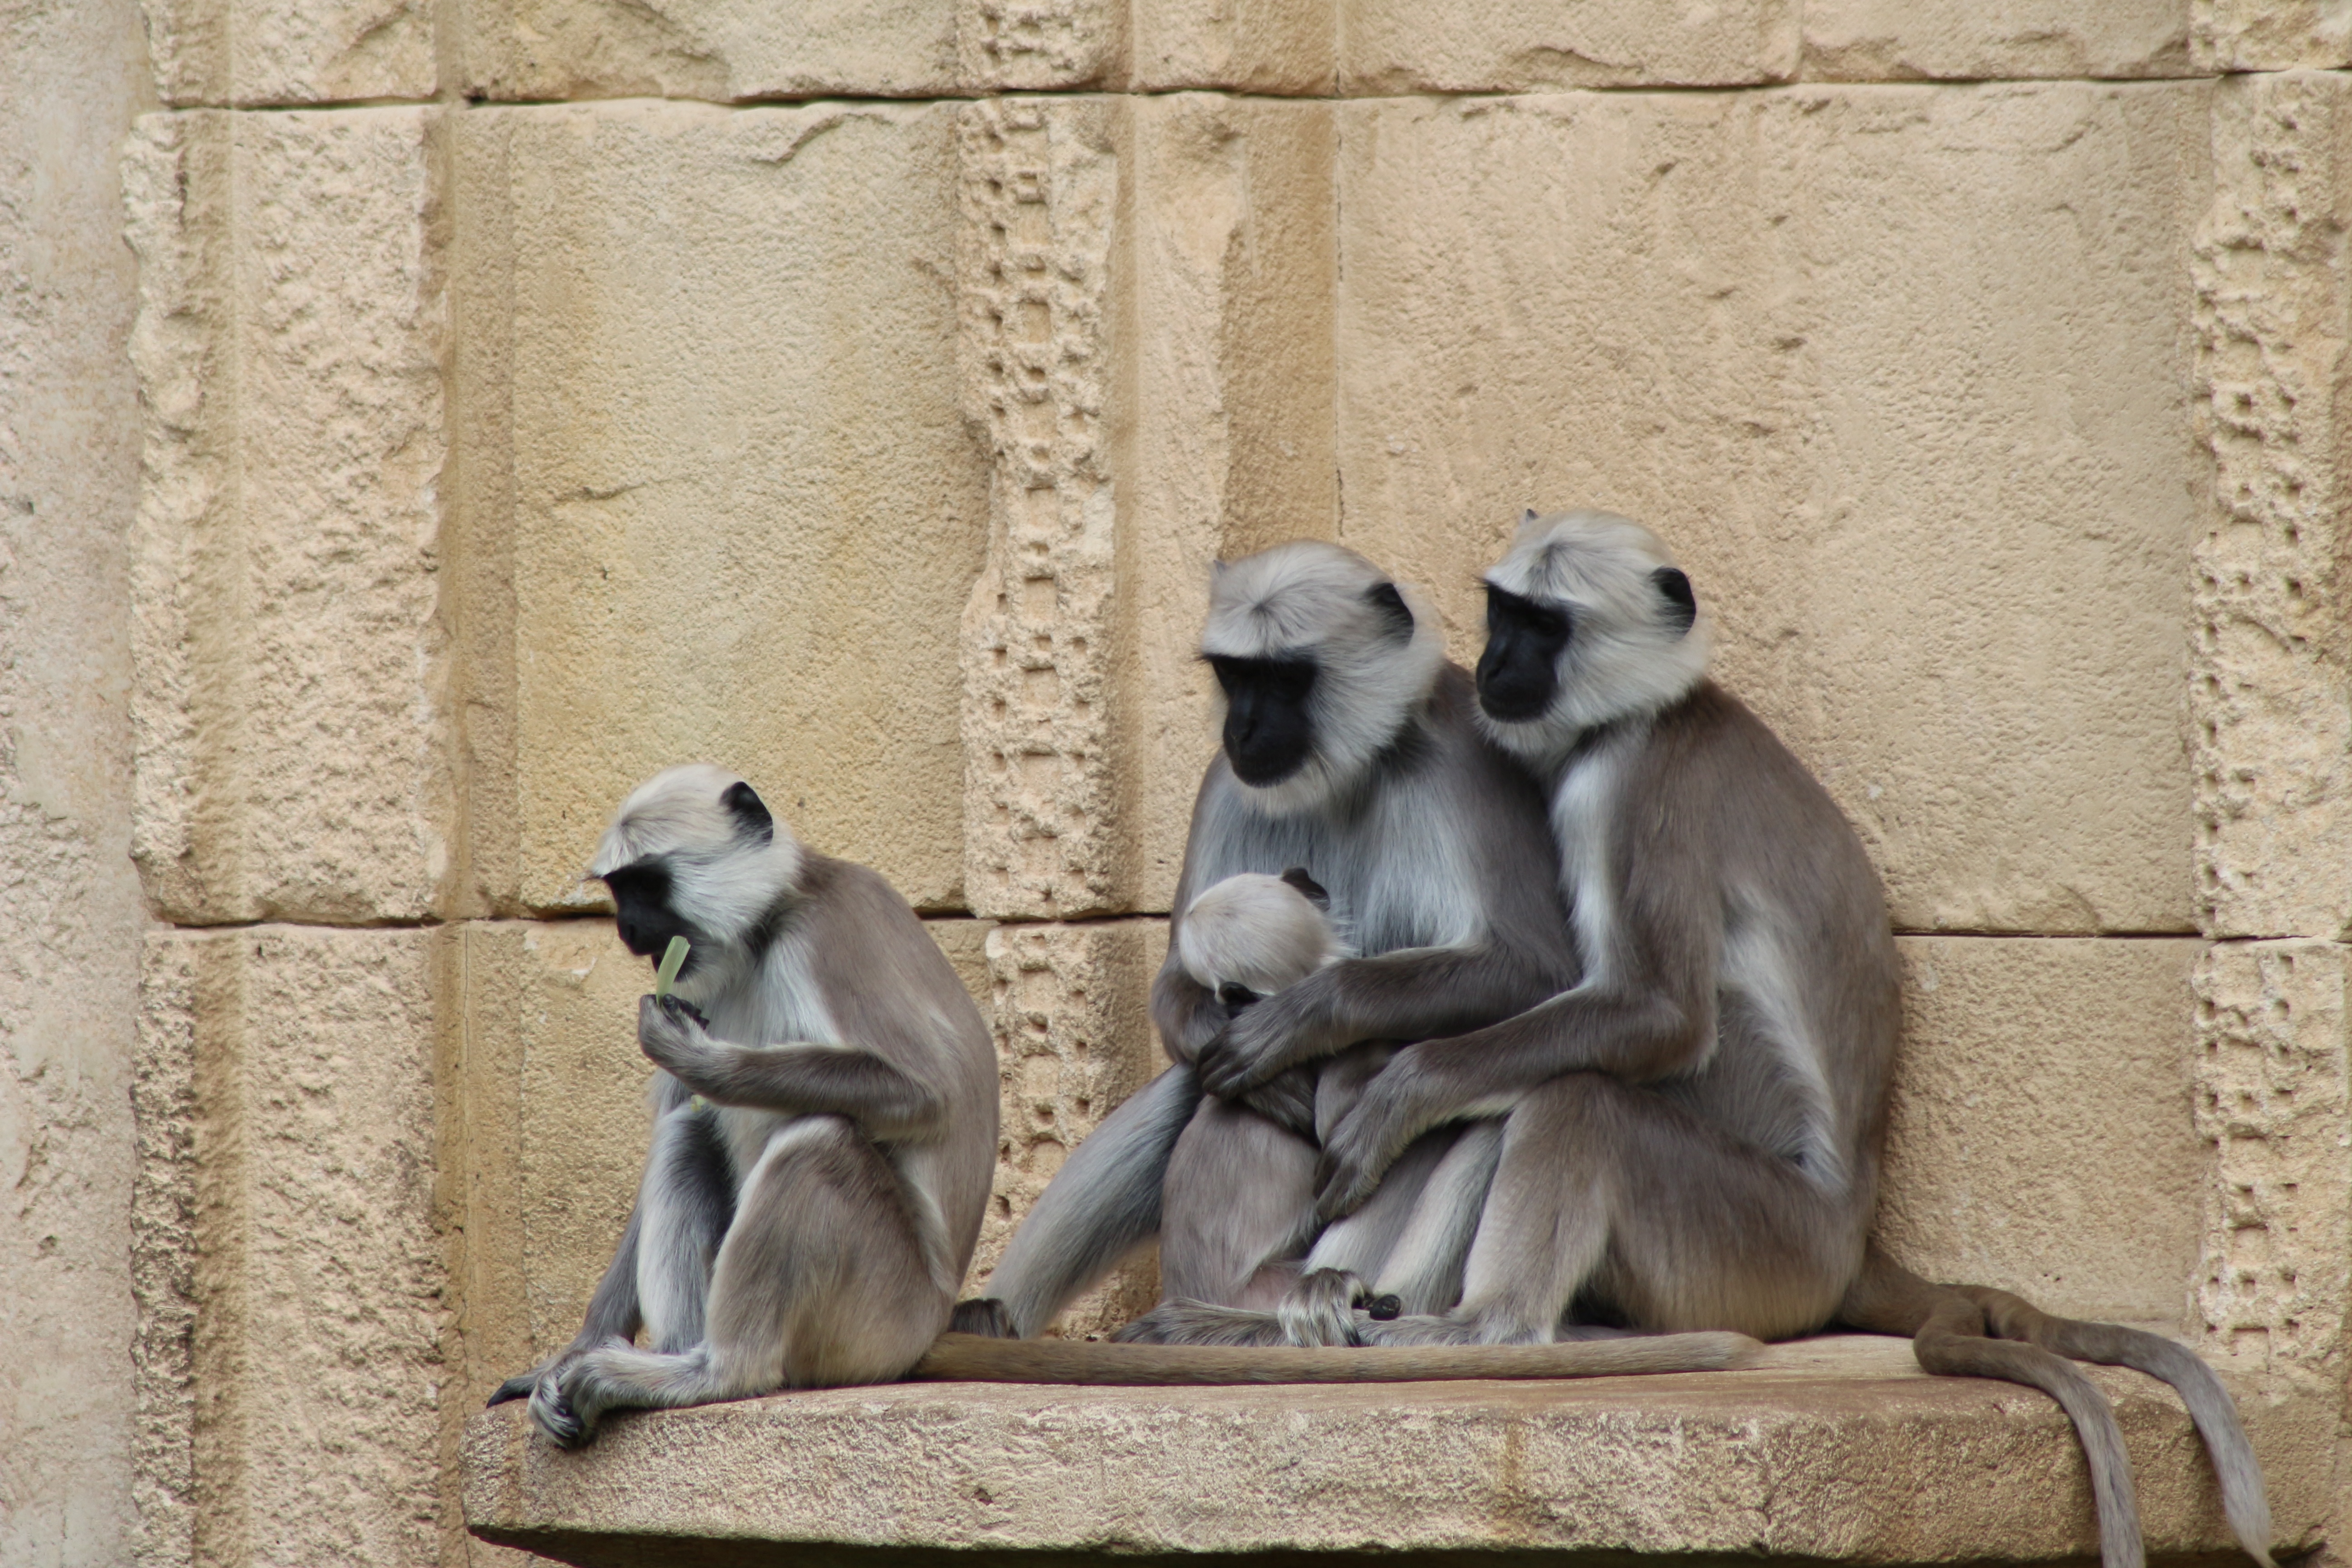
animal, zoo, mammal, monkey, fauna, primate, family